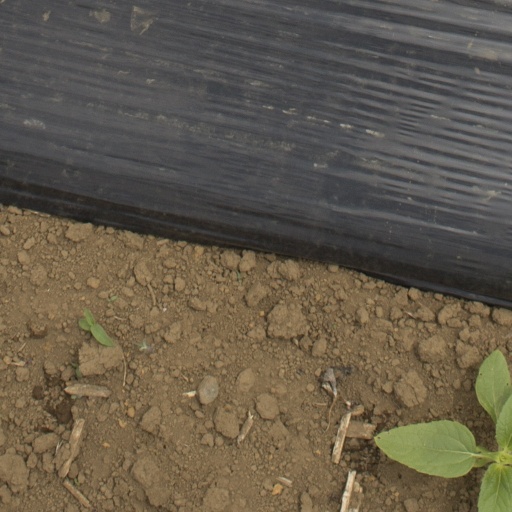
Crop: Jerusalem artichoke